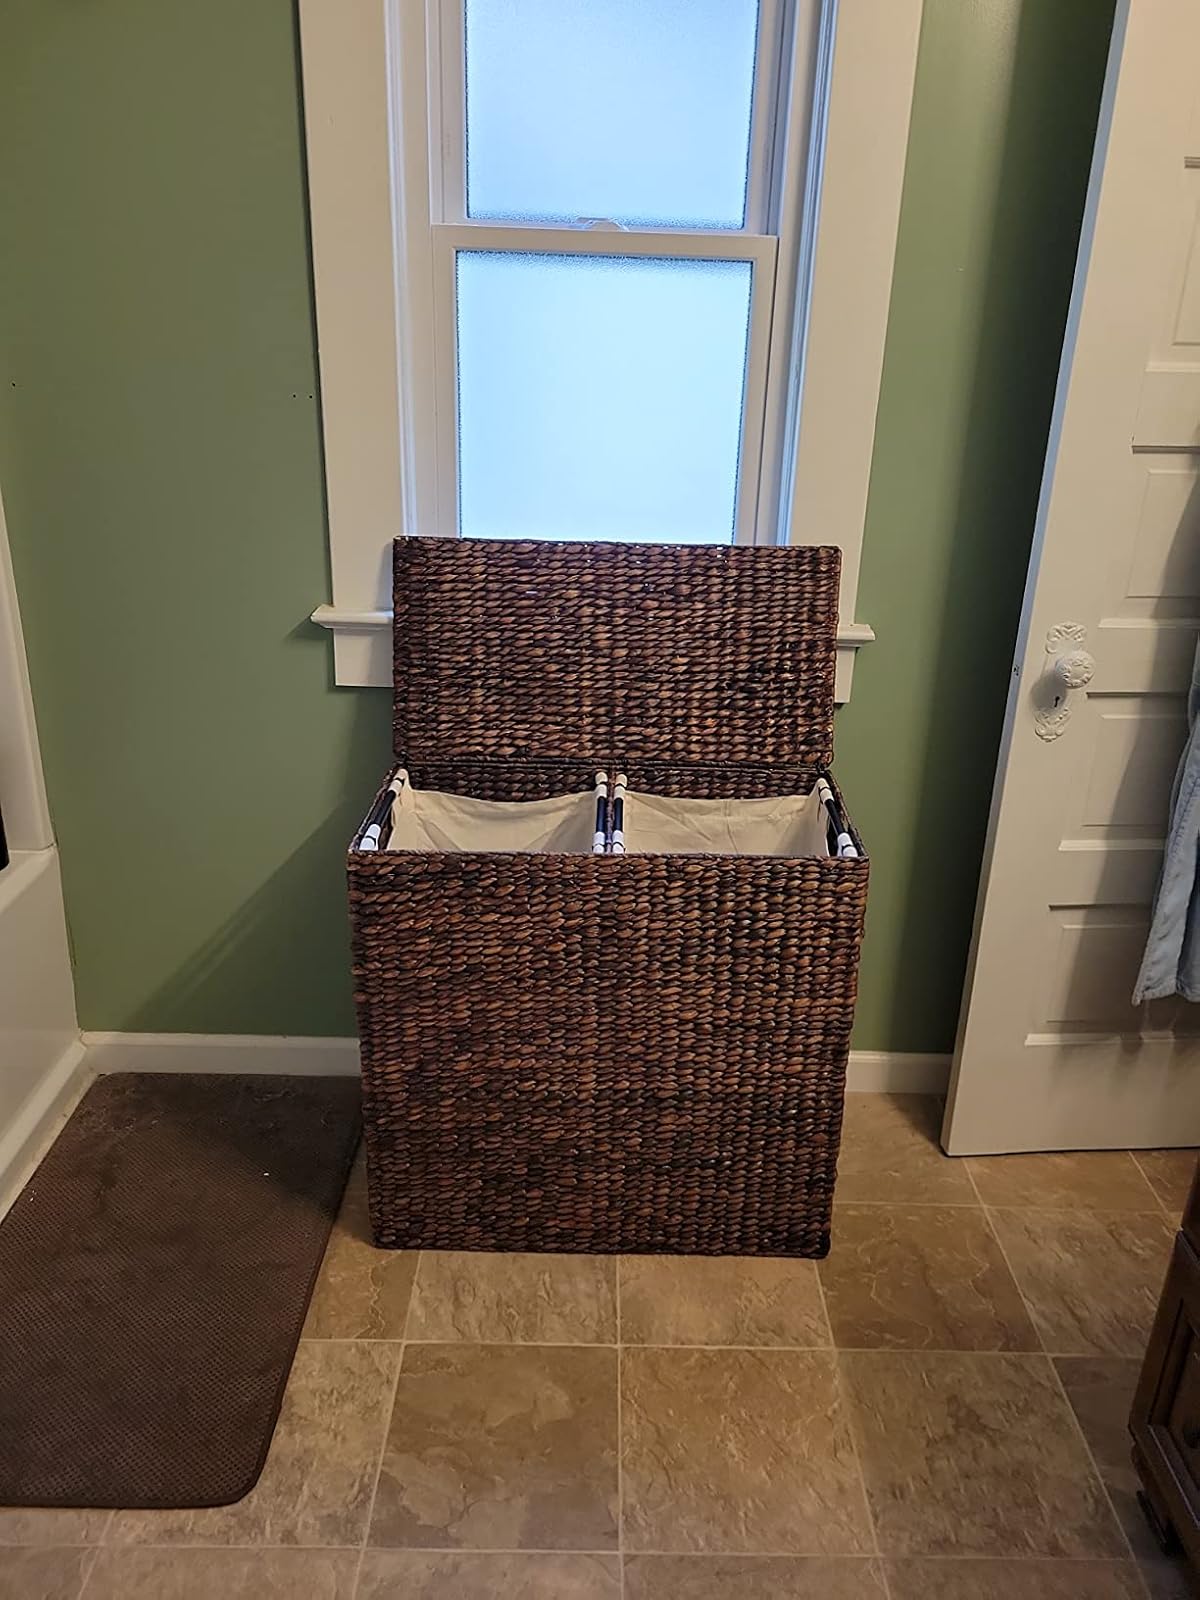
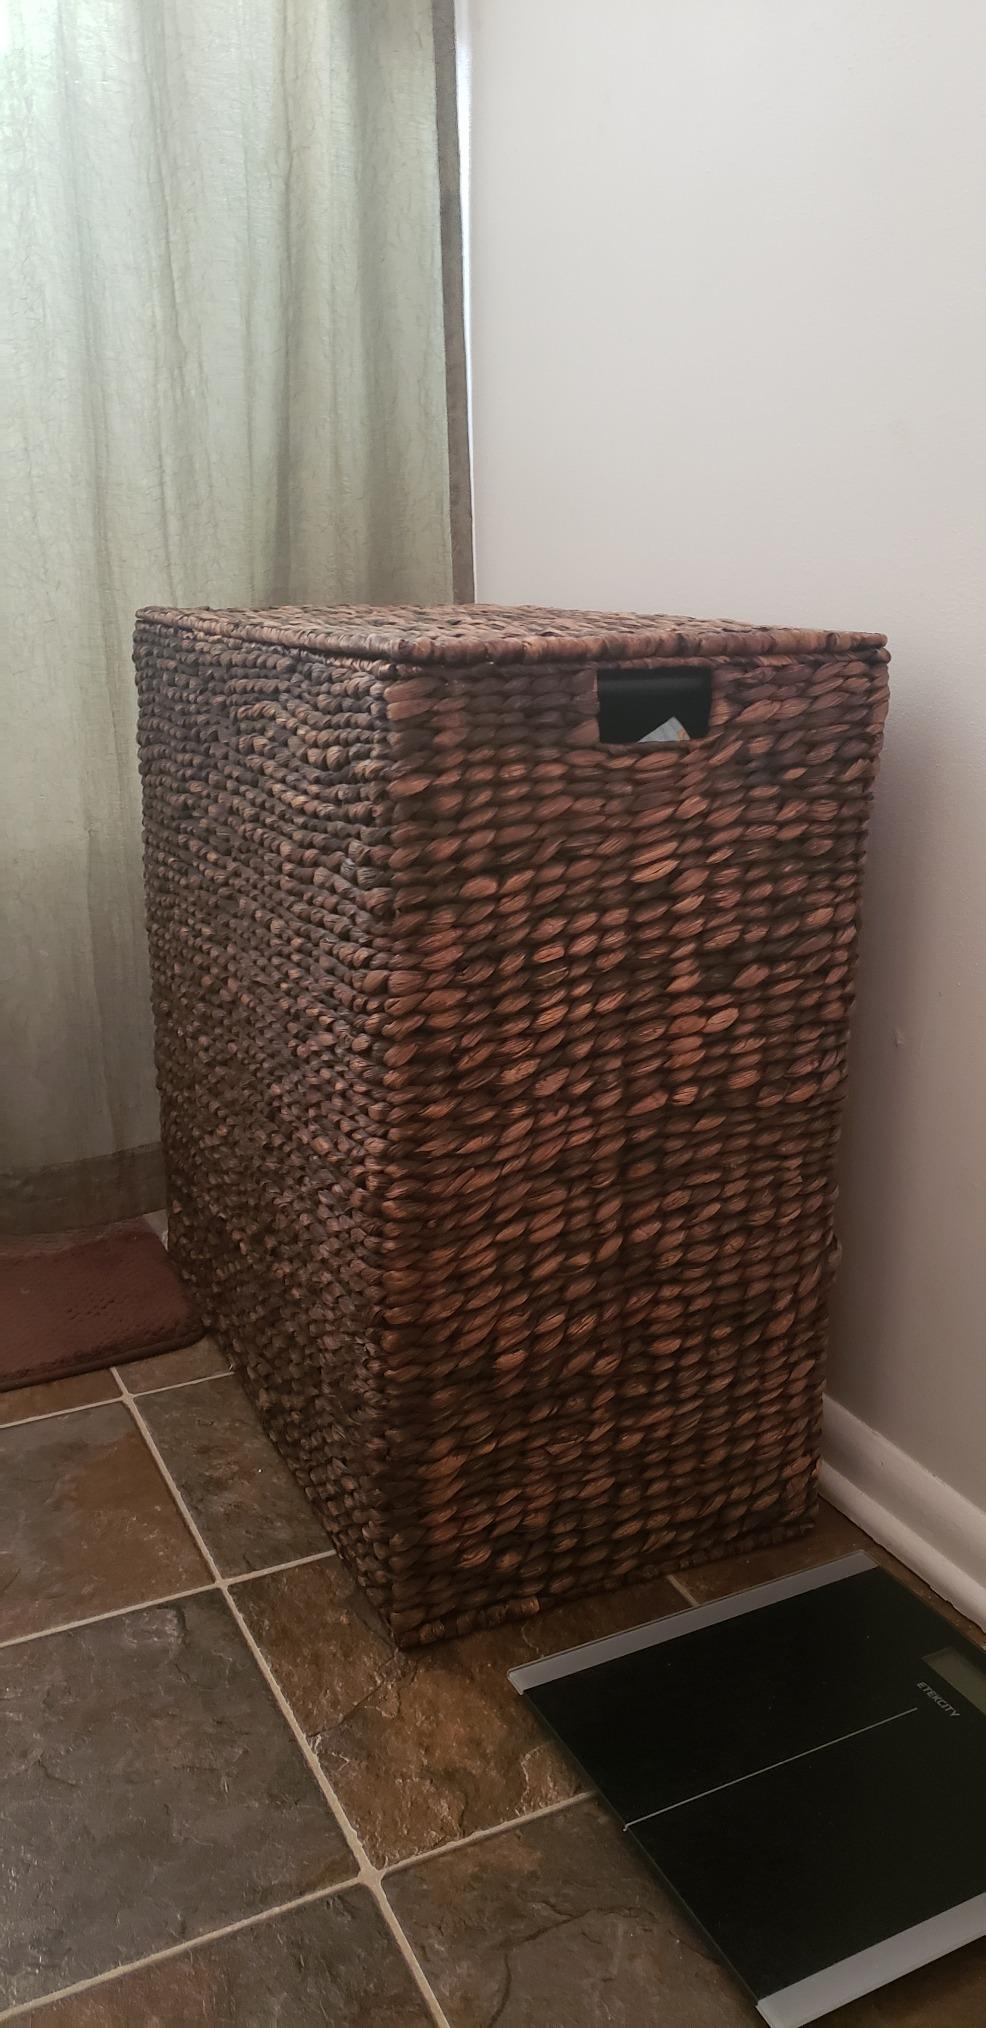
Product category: items_hamper
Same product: yes